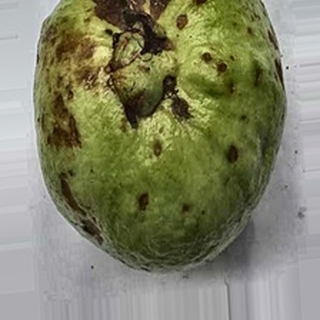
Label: guava_anthracnose